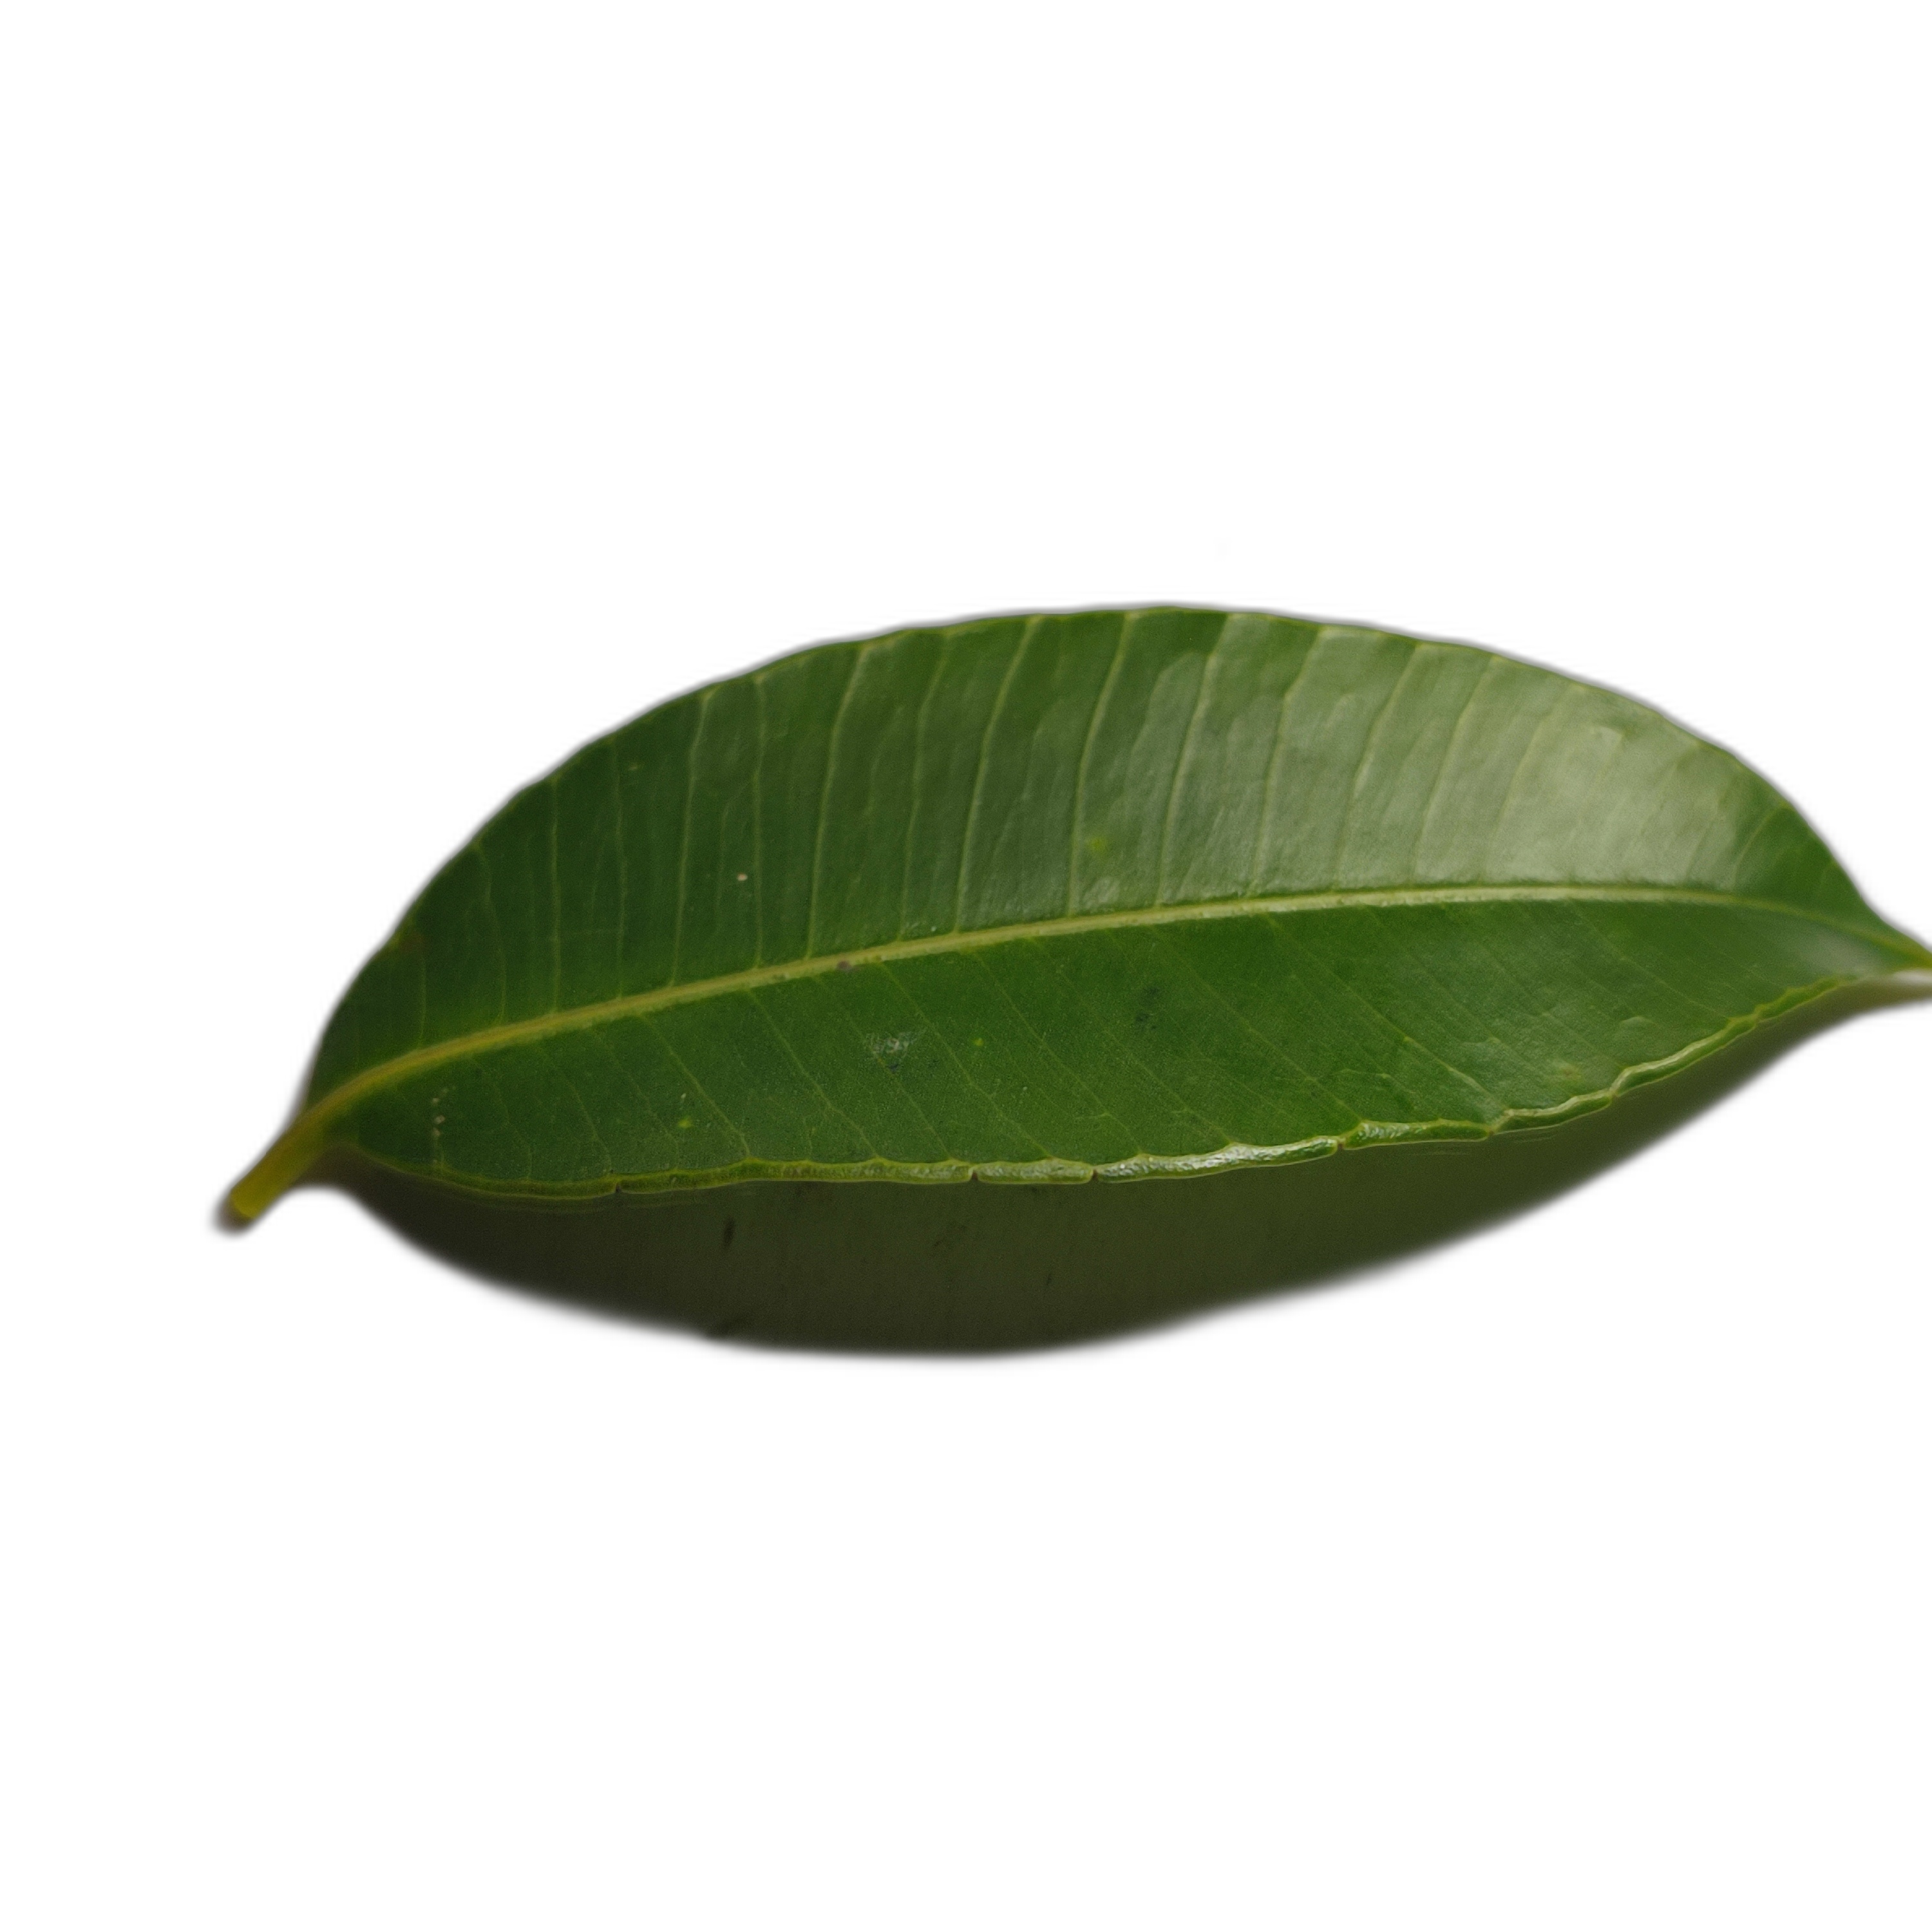
Label: healthy